Silver Raiders

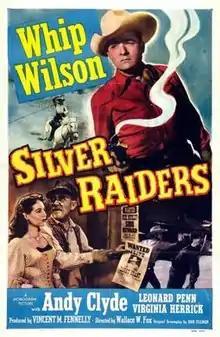
Theatrical release poster

Silver Raiders is a 1950 American Western film directed by Wallace Fox and written by Daniel B. Ullman. The film stars Whip Wilson, Andy Clyde, Leonard Penn, Virginia Herrick, Dennis Moore and Patricia Rios. The film was released on October 20, 1950, by Monogram Pictures.